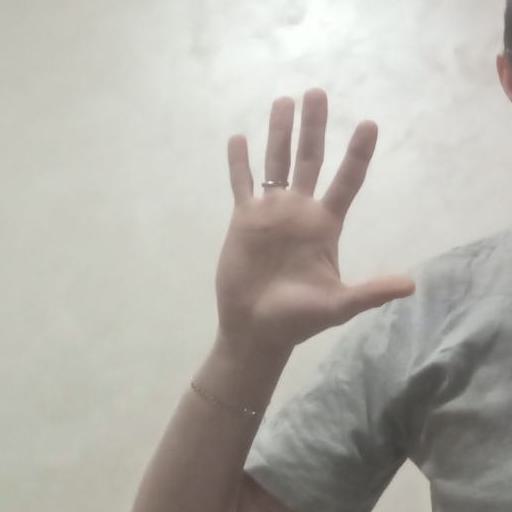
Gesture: palm